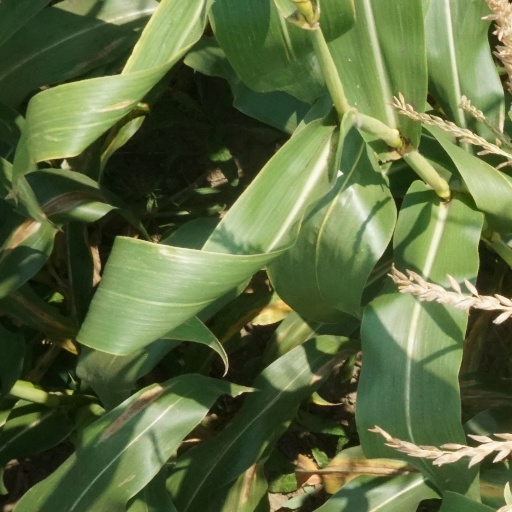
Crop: maize; corn